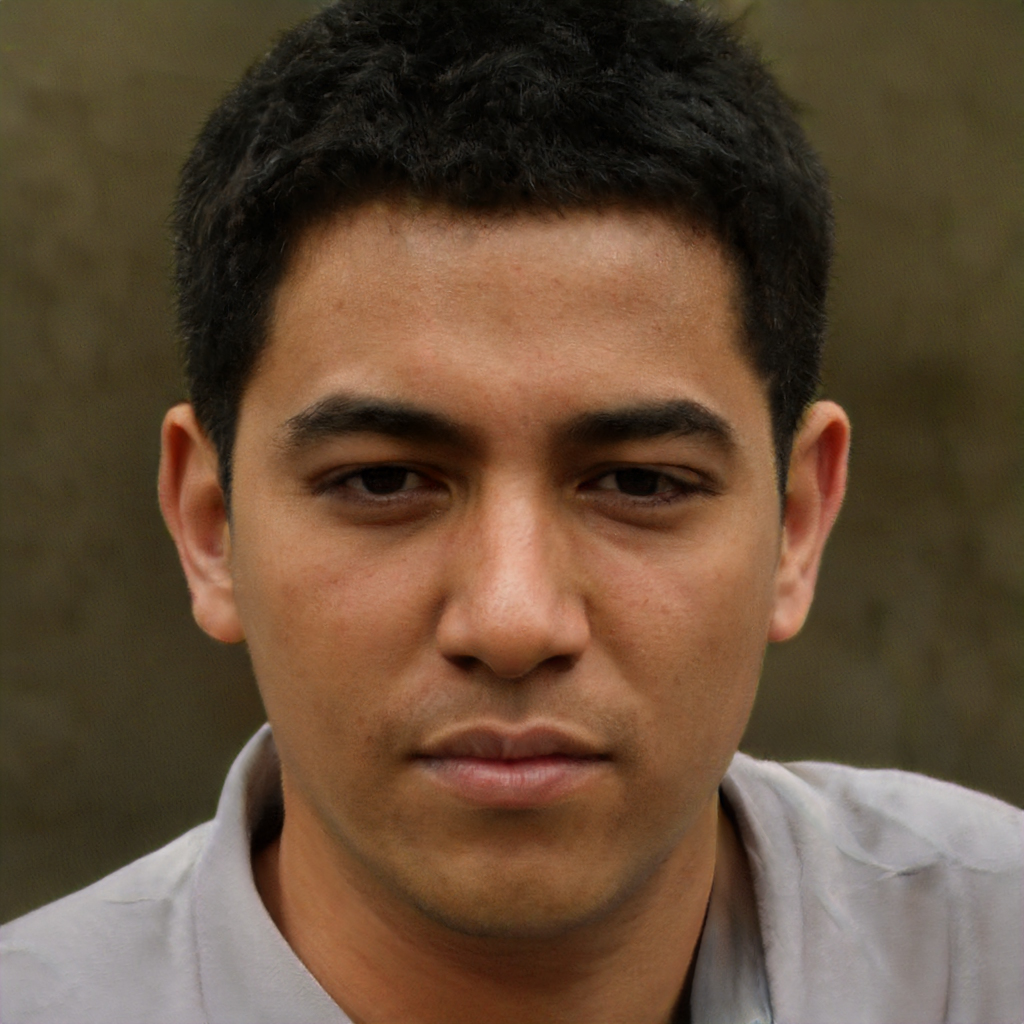
Label: No Watermark